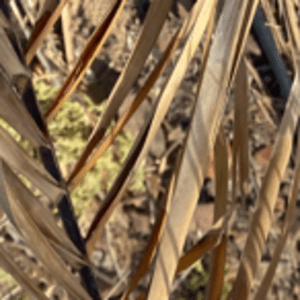
Label: Potassium Deficiency